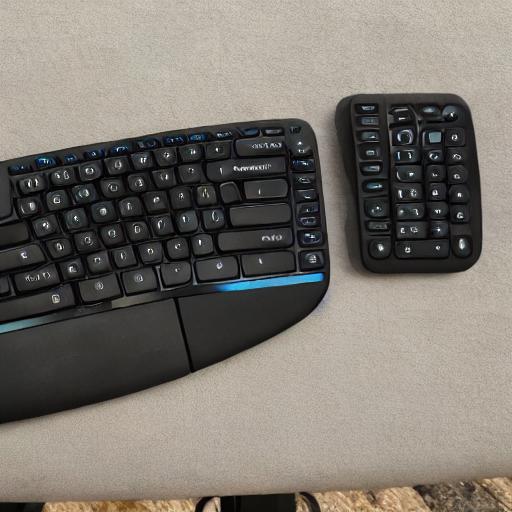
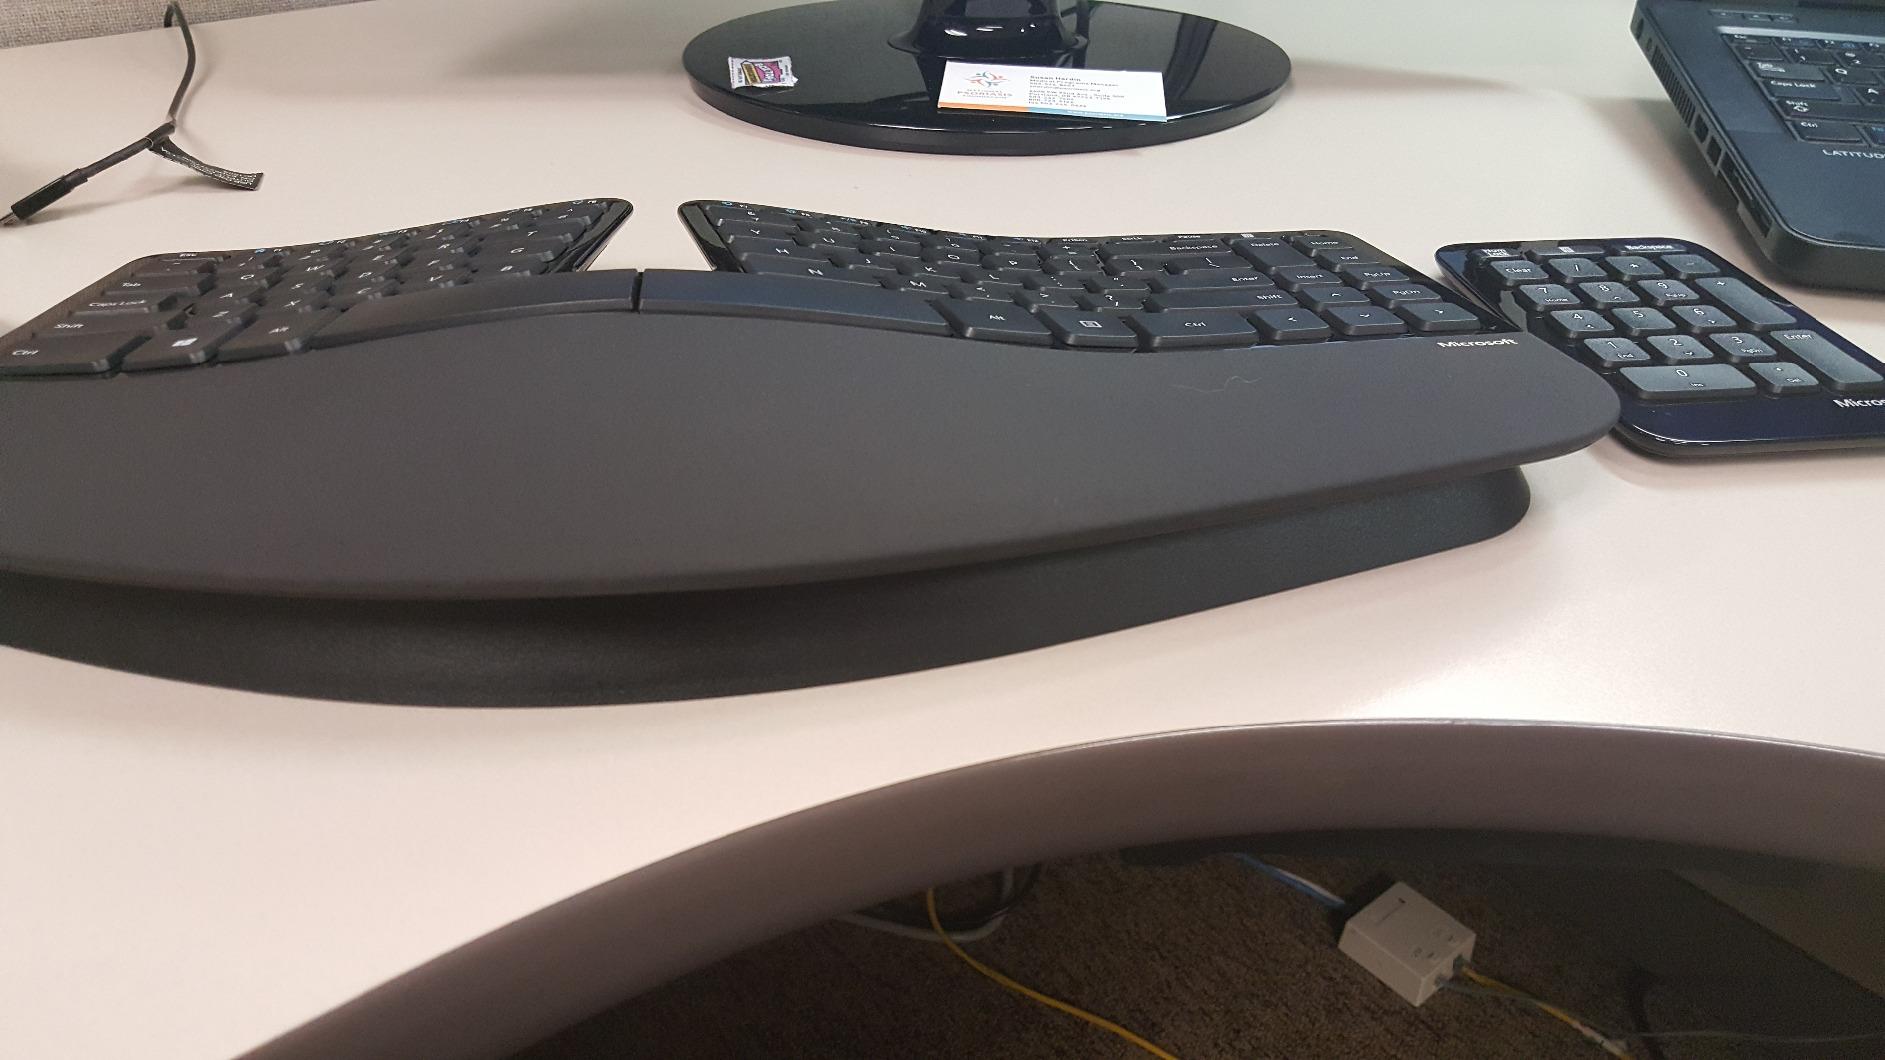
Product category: keyboard
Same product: no